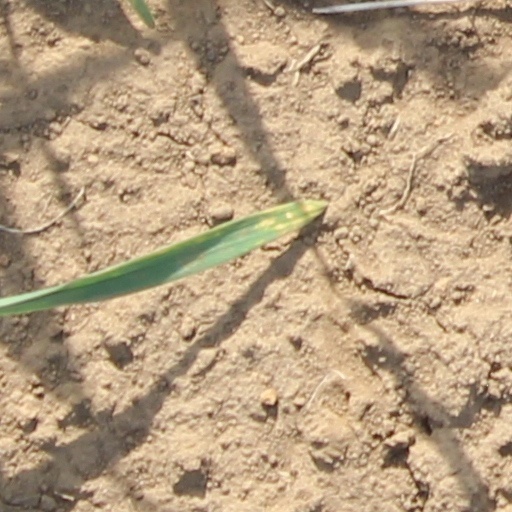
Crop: wheat